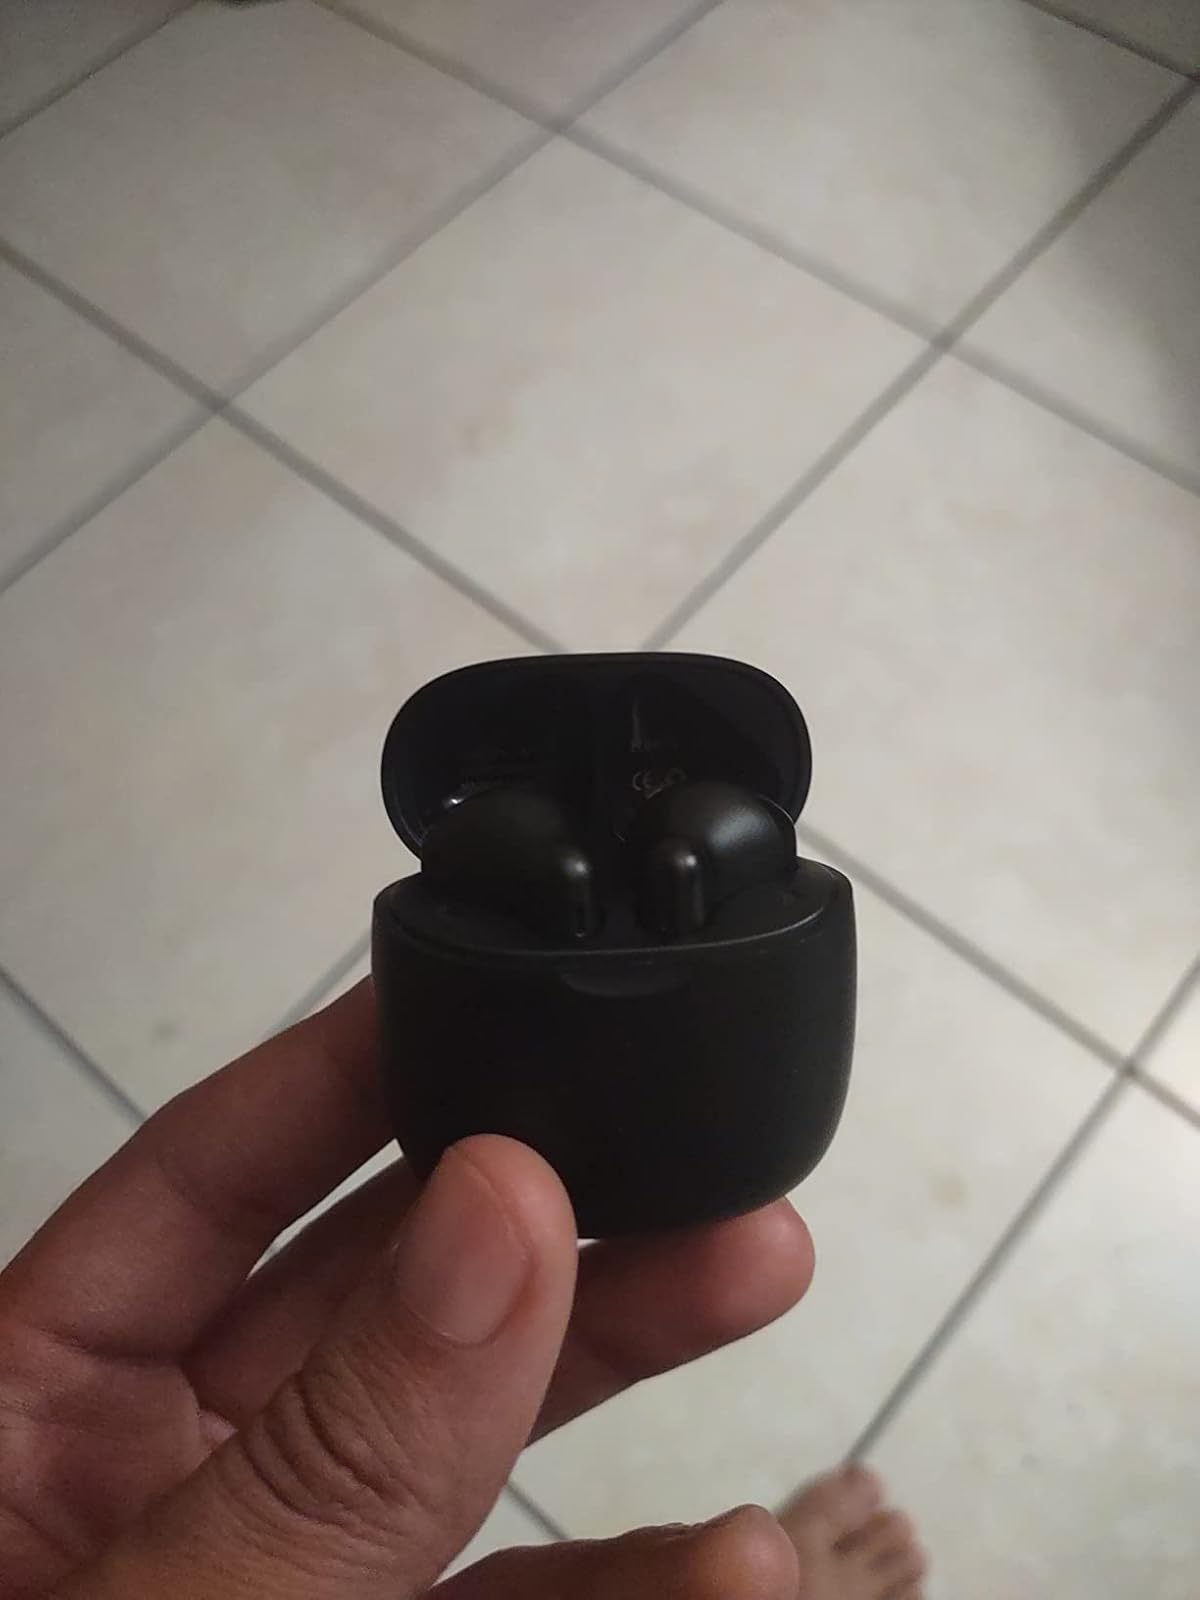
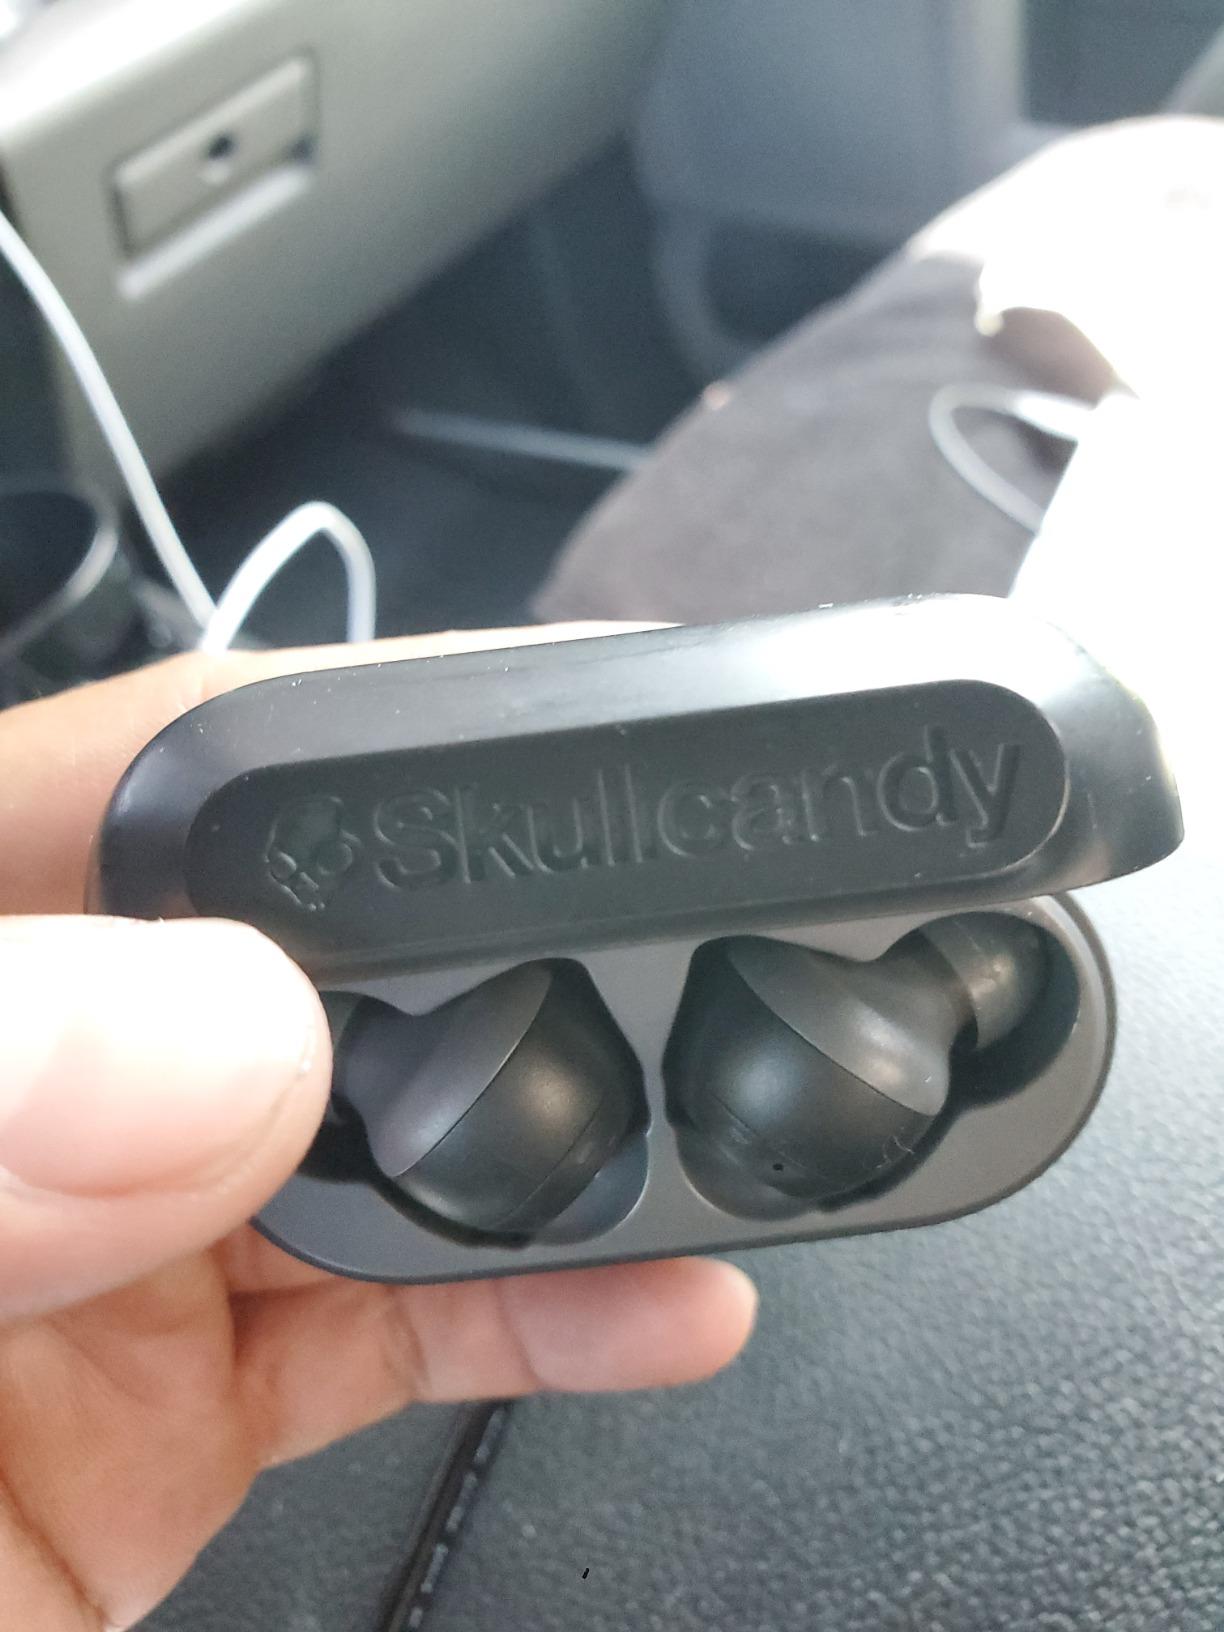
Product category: earbuds
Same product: no